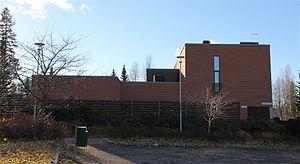
Litmanen est un quartier de Kuopio en Finlande.